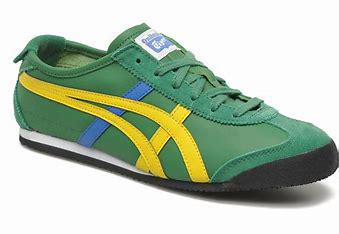
Brand: Onitsuka
Model: Tiger Onitsuka Tiger Mexico 66